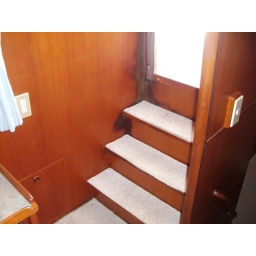
Some minor water intrusion around door to aft deck.